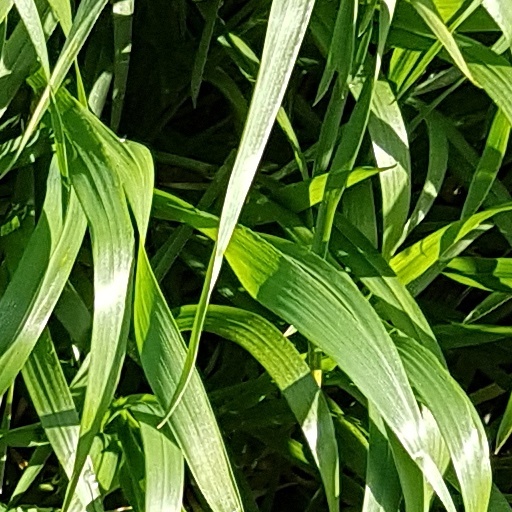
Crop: wheat